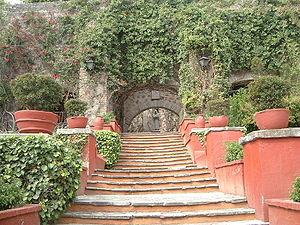
Une hacienda est une exploitation agricole de grande dimension, entourant des locaux d'habitation présentant fréquemment un grand intérêt architectural, originaire d'Espagne et plus particulièrement d'Andalousie. Elle a été importée par les Espagnols en Amérique latine, durant leur colonisation.